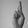
ASL letter: R